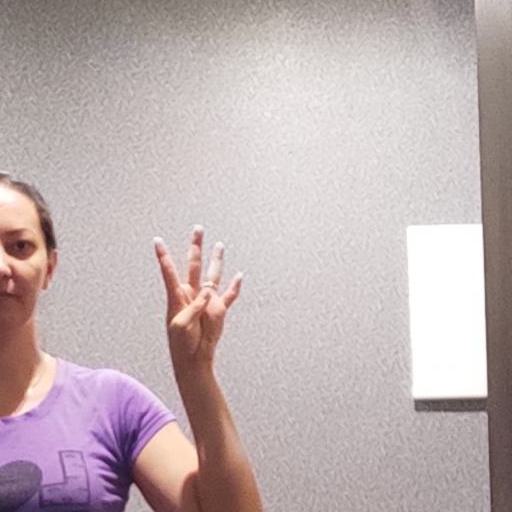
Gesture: four